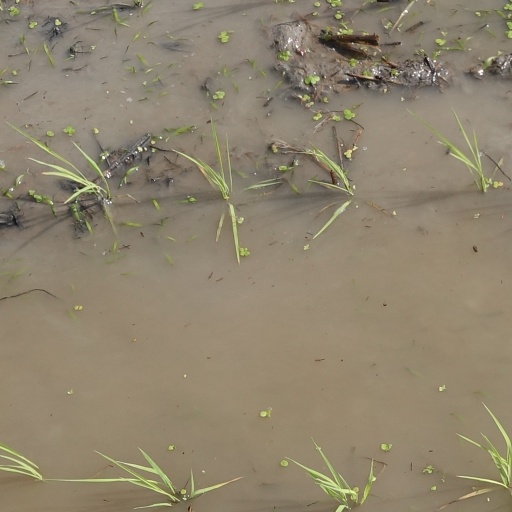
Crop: rice